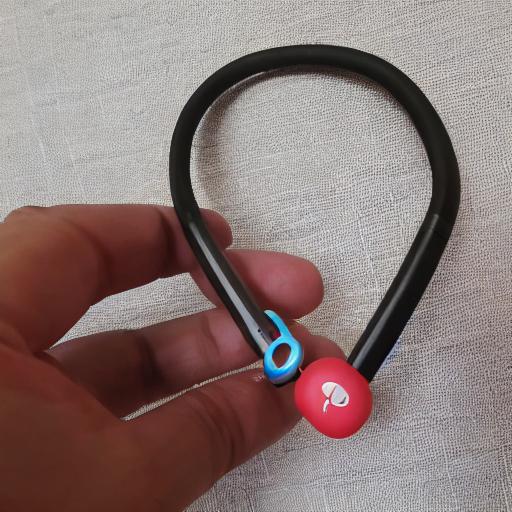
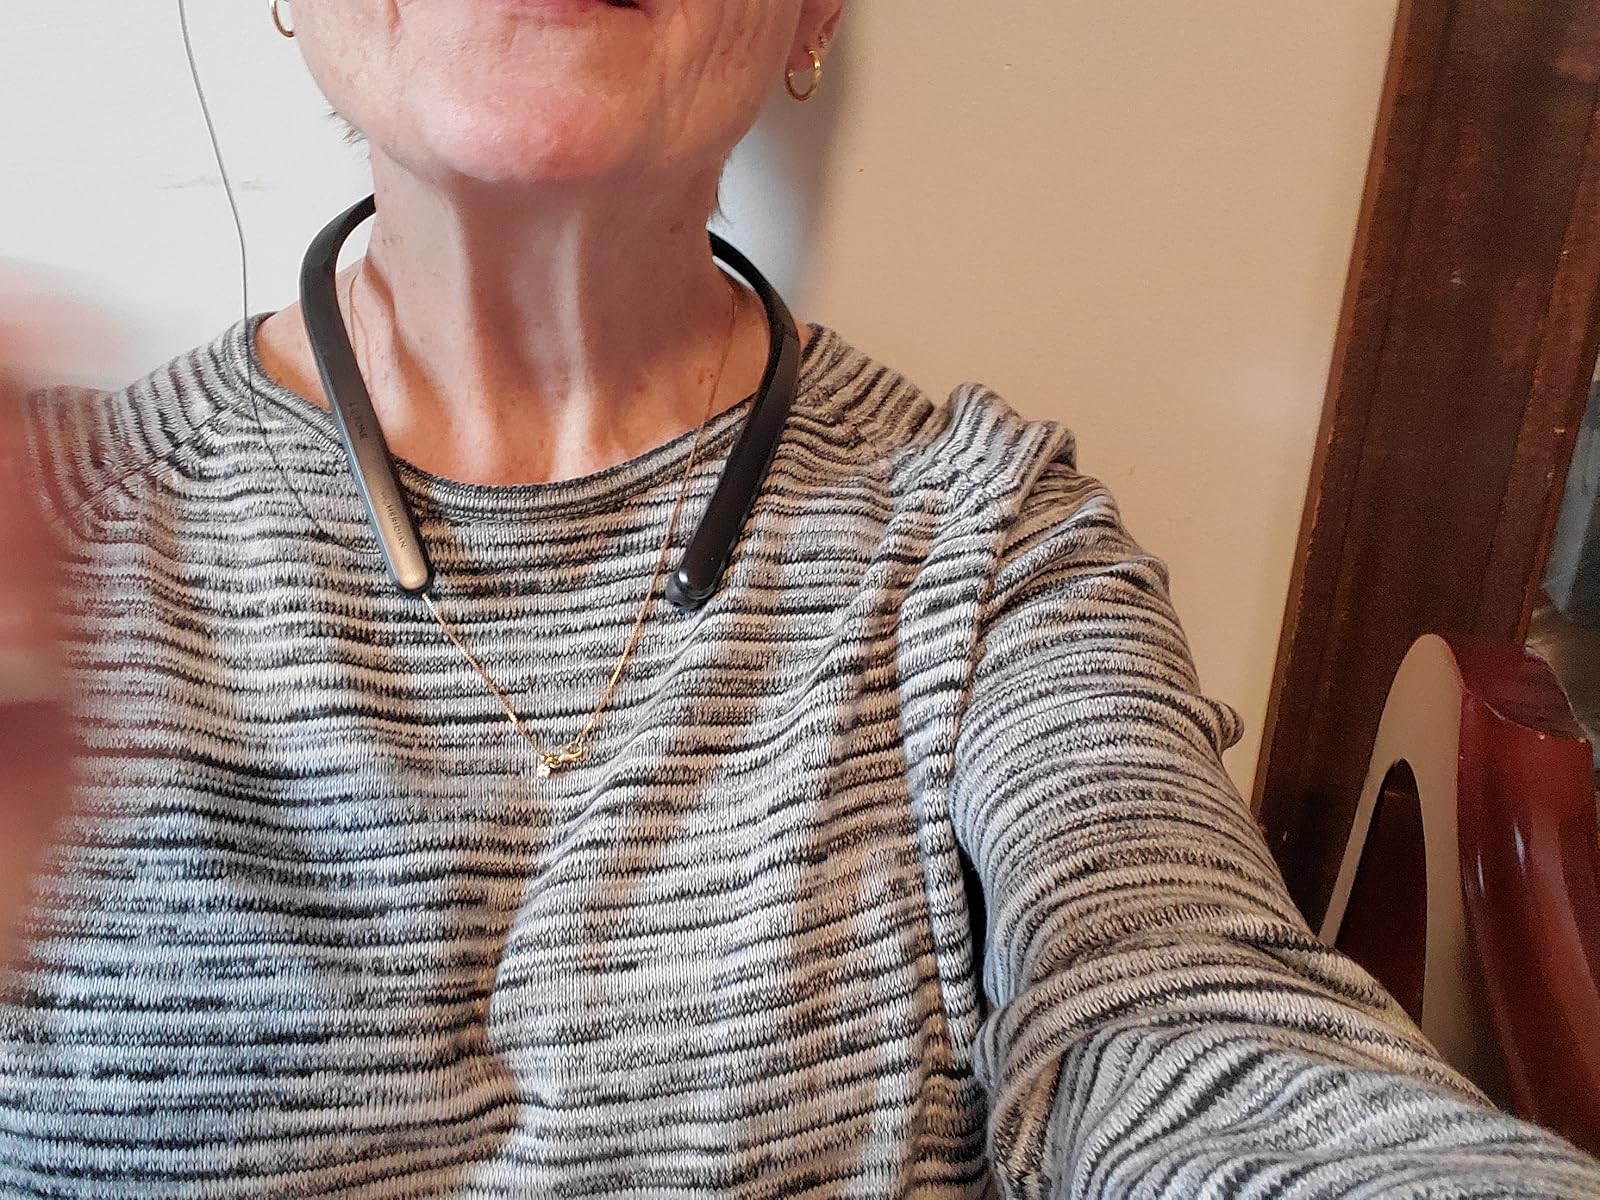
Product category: earbuds
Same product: no